Thracian warfare

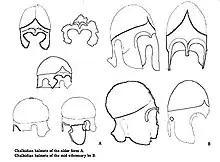
Chalcidian type helmets worn by Thracians, mid-4th century BC and older forms

Greece affected Thracian warfare early on with the xiphos and other swords, Greek type greaves, breastplates, a variety of helmets and other equipment. During the Hellenistic period more Greek armaments were adopted. Seuthes had adopted a Greek tactic for a night march (though night marches and attacks were a favourite Thracian tactic). Thracian kings were the first to be Hellenized.